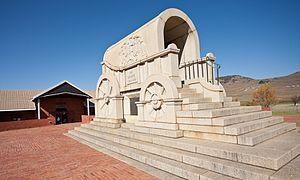
La bataille de Blood River eut lieu le 16 décembre 1838 en Afrique du Sud et opposa les Boers aux Zoulous.
Le Grand Trek est un acte politique exprimant le désir d'indépendance des Boers de la colonie du Cap d'Afrique du Sud. Il se concrétise en une immense migration organisée de plusieurs milliers de fermiers Boers de la colonie du Cap vers l'intérieur des terres dans les années 1835-1840. Au XXᵉ siècle, ce périple occupera une place importante dans la mythologie et le nationalisme afrikaner. Il sera vu comme l'événement central de l'histoire et de l'identité afrikaner, évoquant l'Exode des Hébreux d'Égypte.